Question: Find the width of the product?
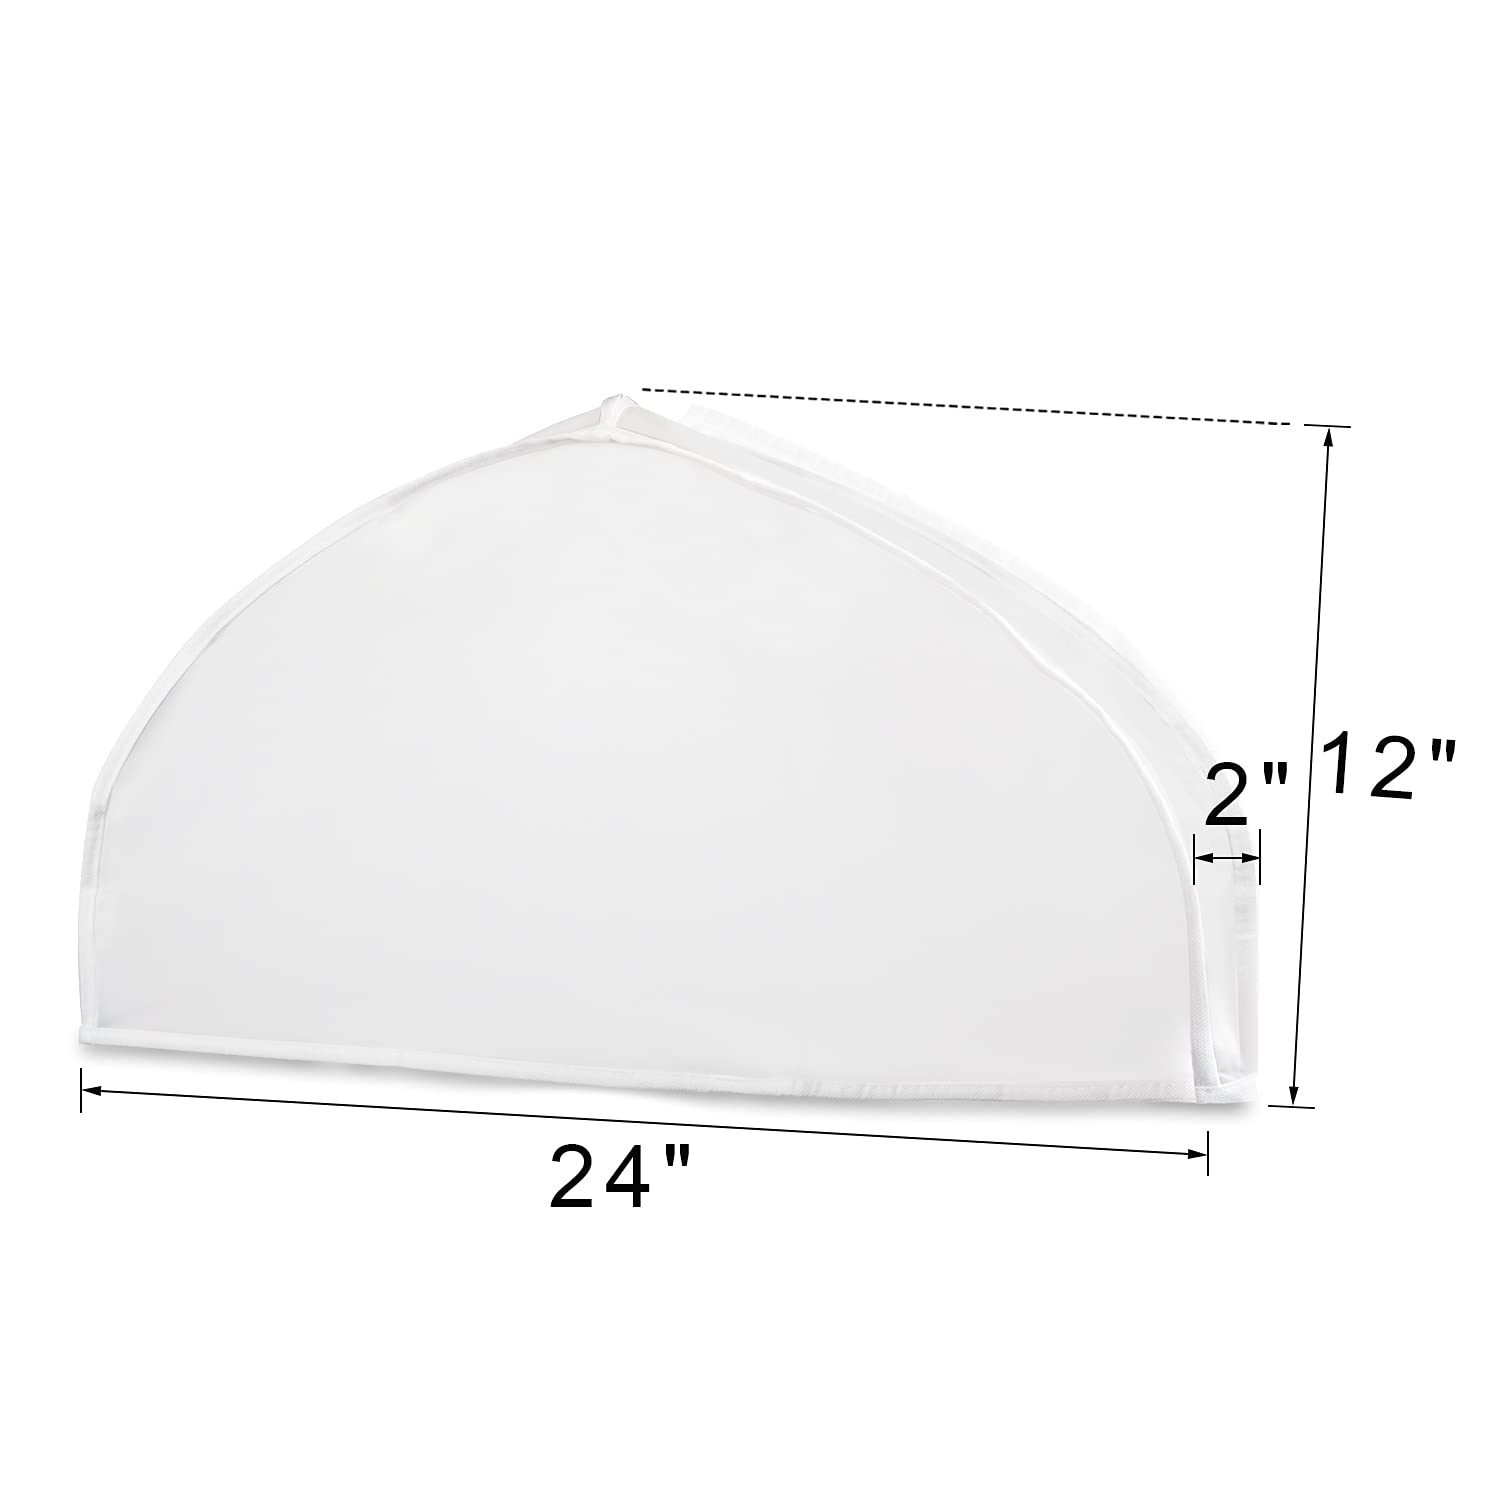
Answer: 2.0 inch